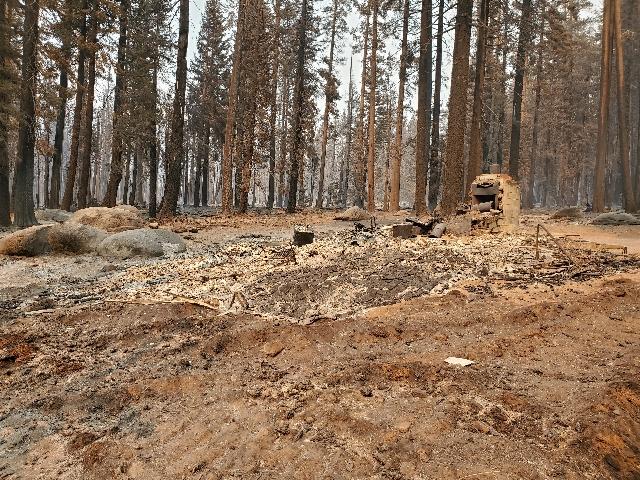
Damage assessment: destroyed